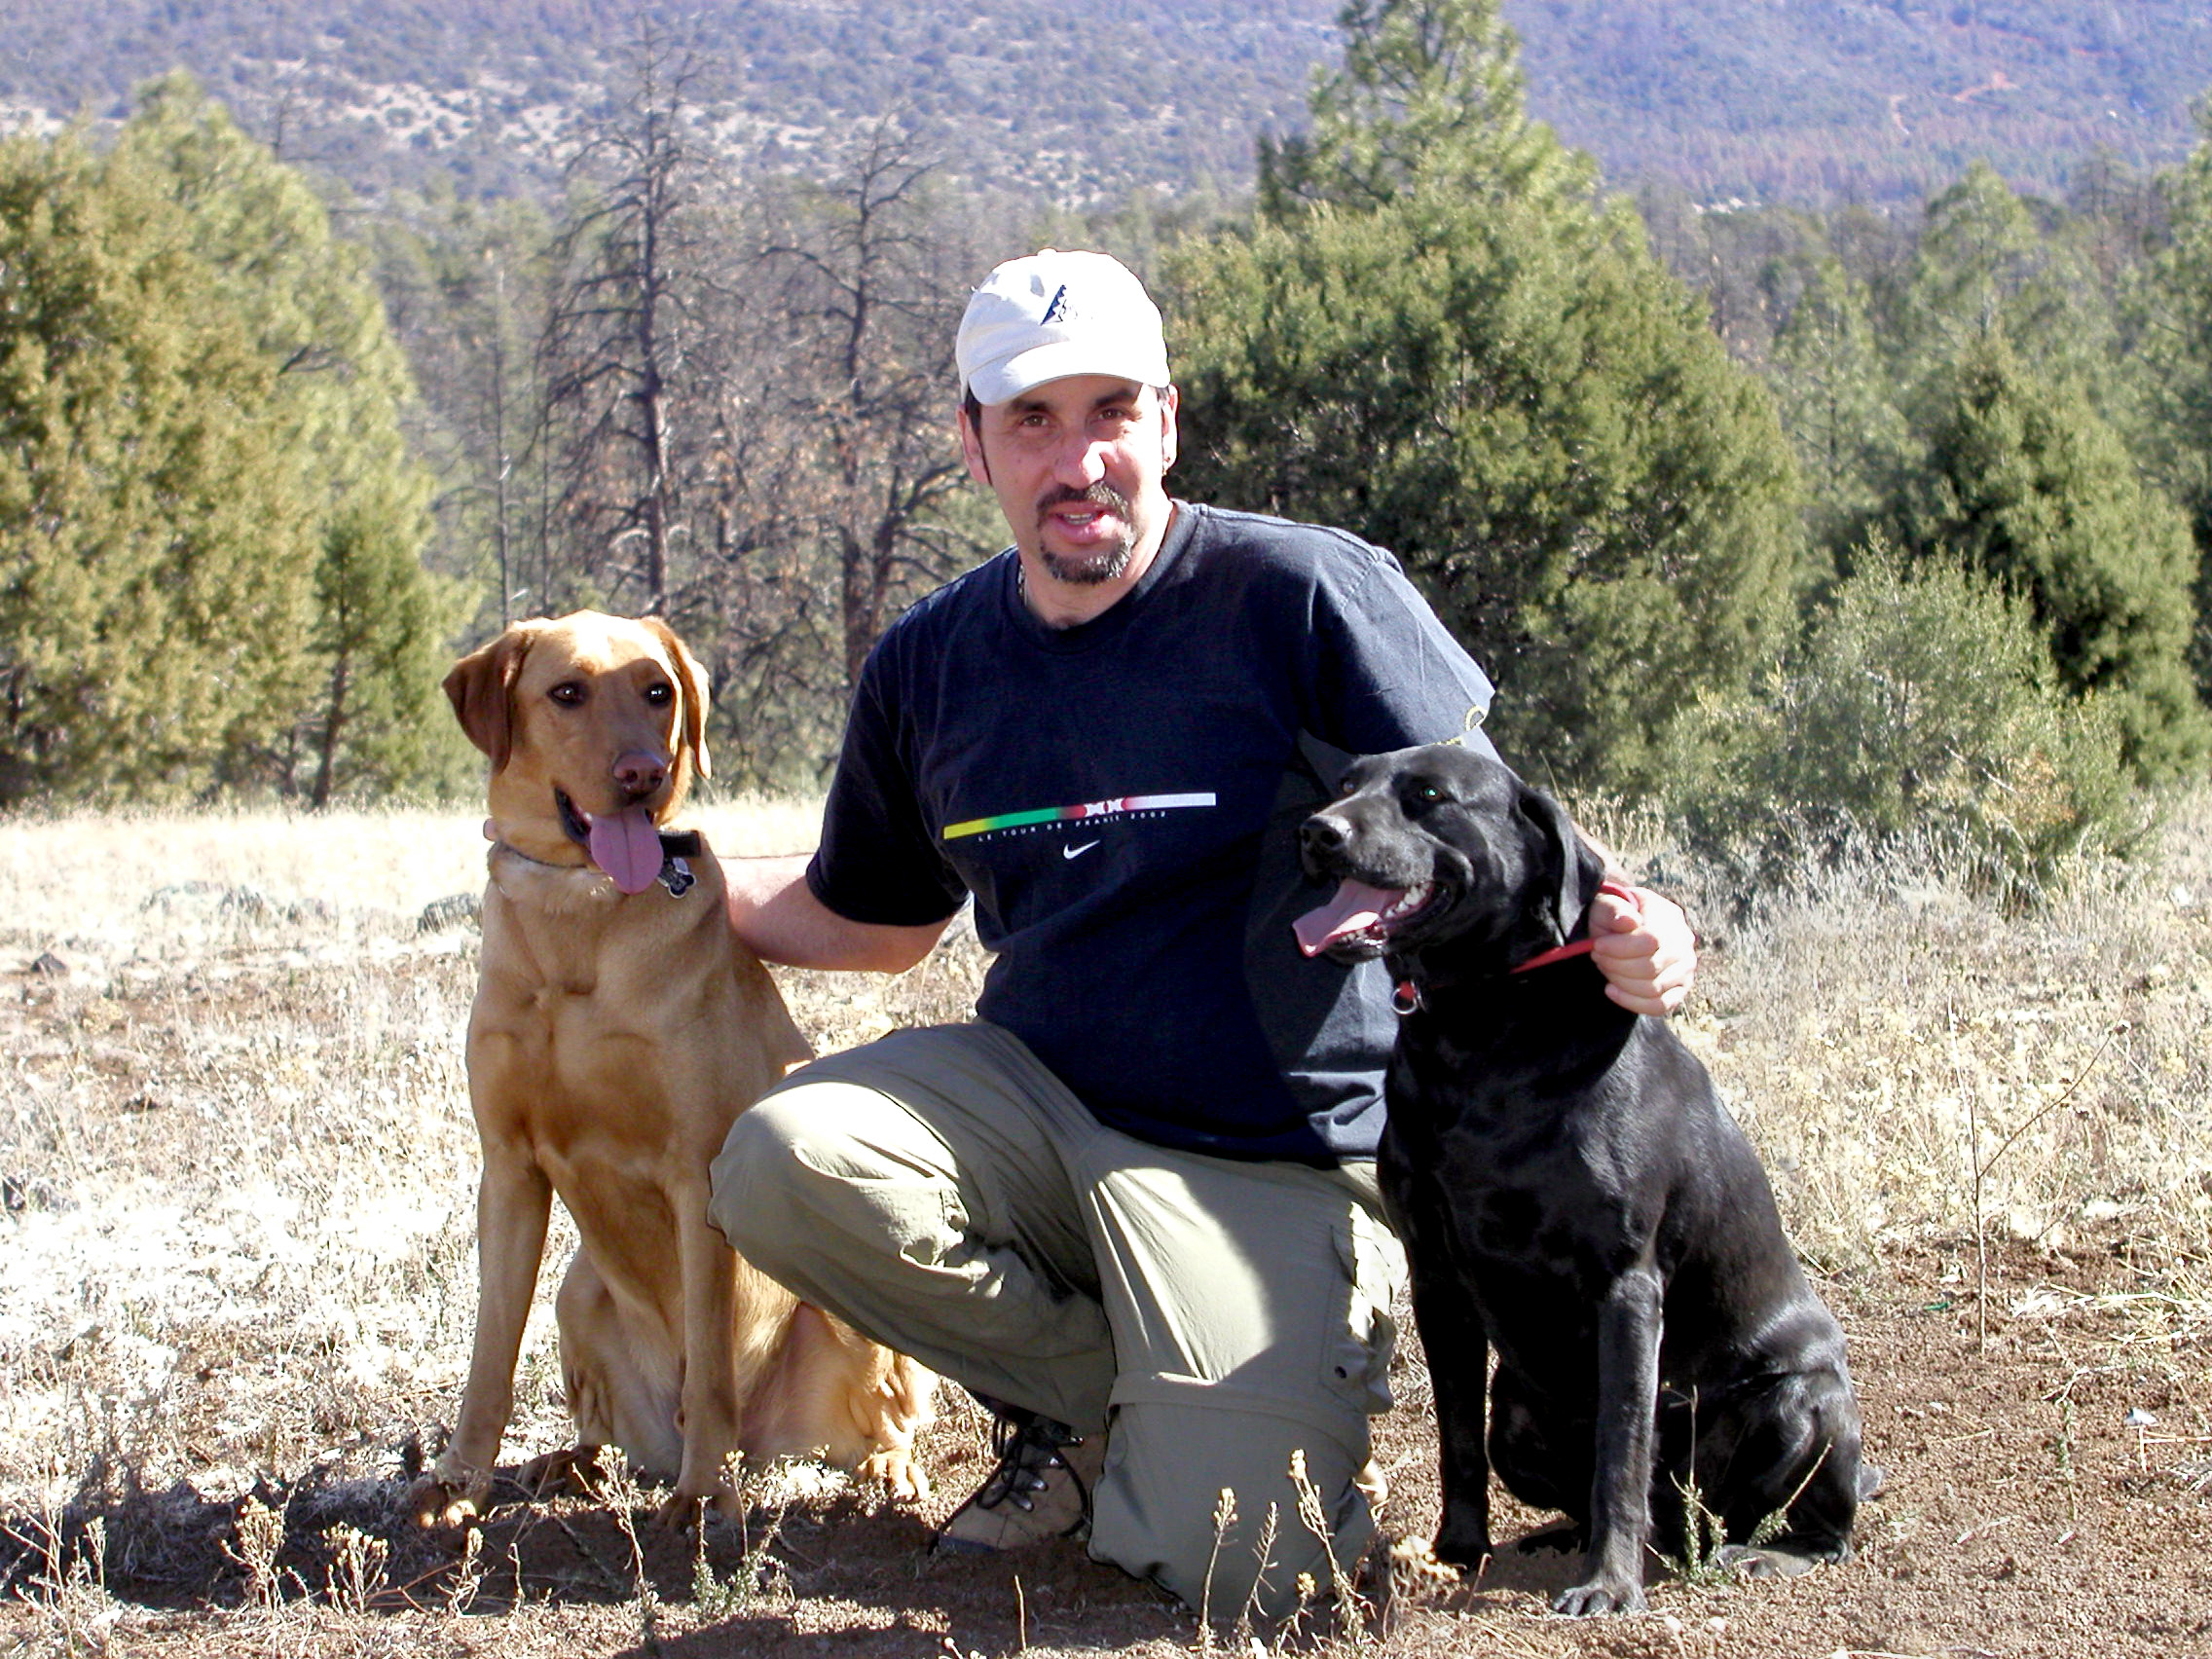
dog, mammal, labrador retriever, mickey, dog walking, dog like mammal, animal sports